Matt Hamilton (curler)

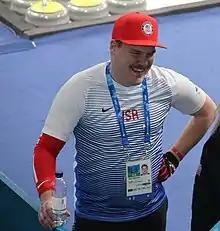
Hamilton at the 2018 Winter Olympics

Matthew James Hamilton (born February 19, 1989) is an American curler from McFarland, Wisconsin. He currently plays lead on Team John Shuster. He is a World Junior Champion, World Men's bronze medalist, and Olympic gold medalist.